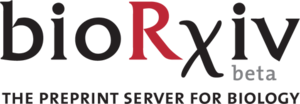
BioRxiv est une archive de dépôt de préprints consacrée aux sciences biologiques, cofondée par John Inglis et Richard Sever en novembre 2013. Elle est hébergée par le Cold Spring Harbor Laboratory.